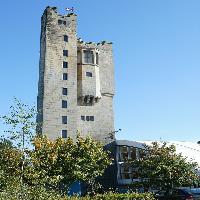
Weather: sun or clear